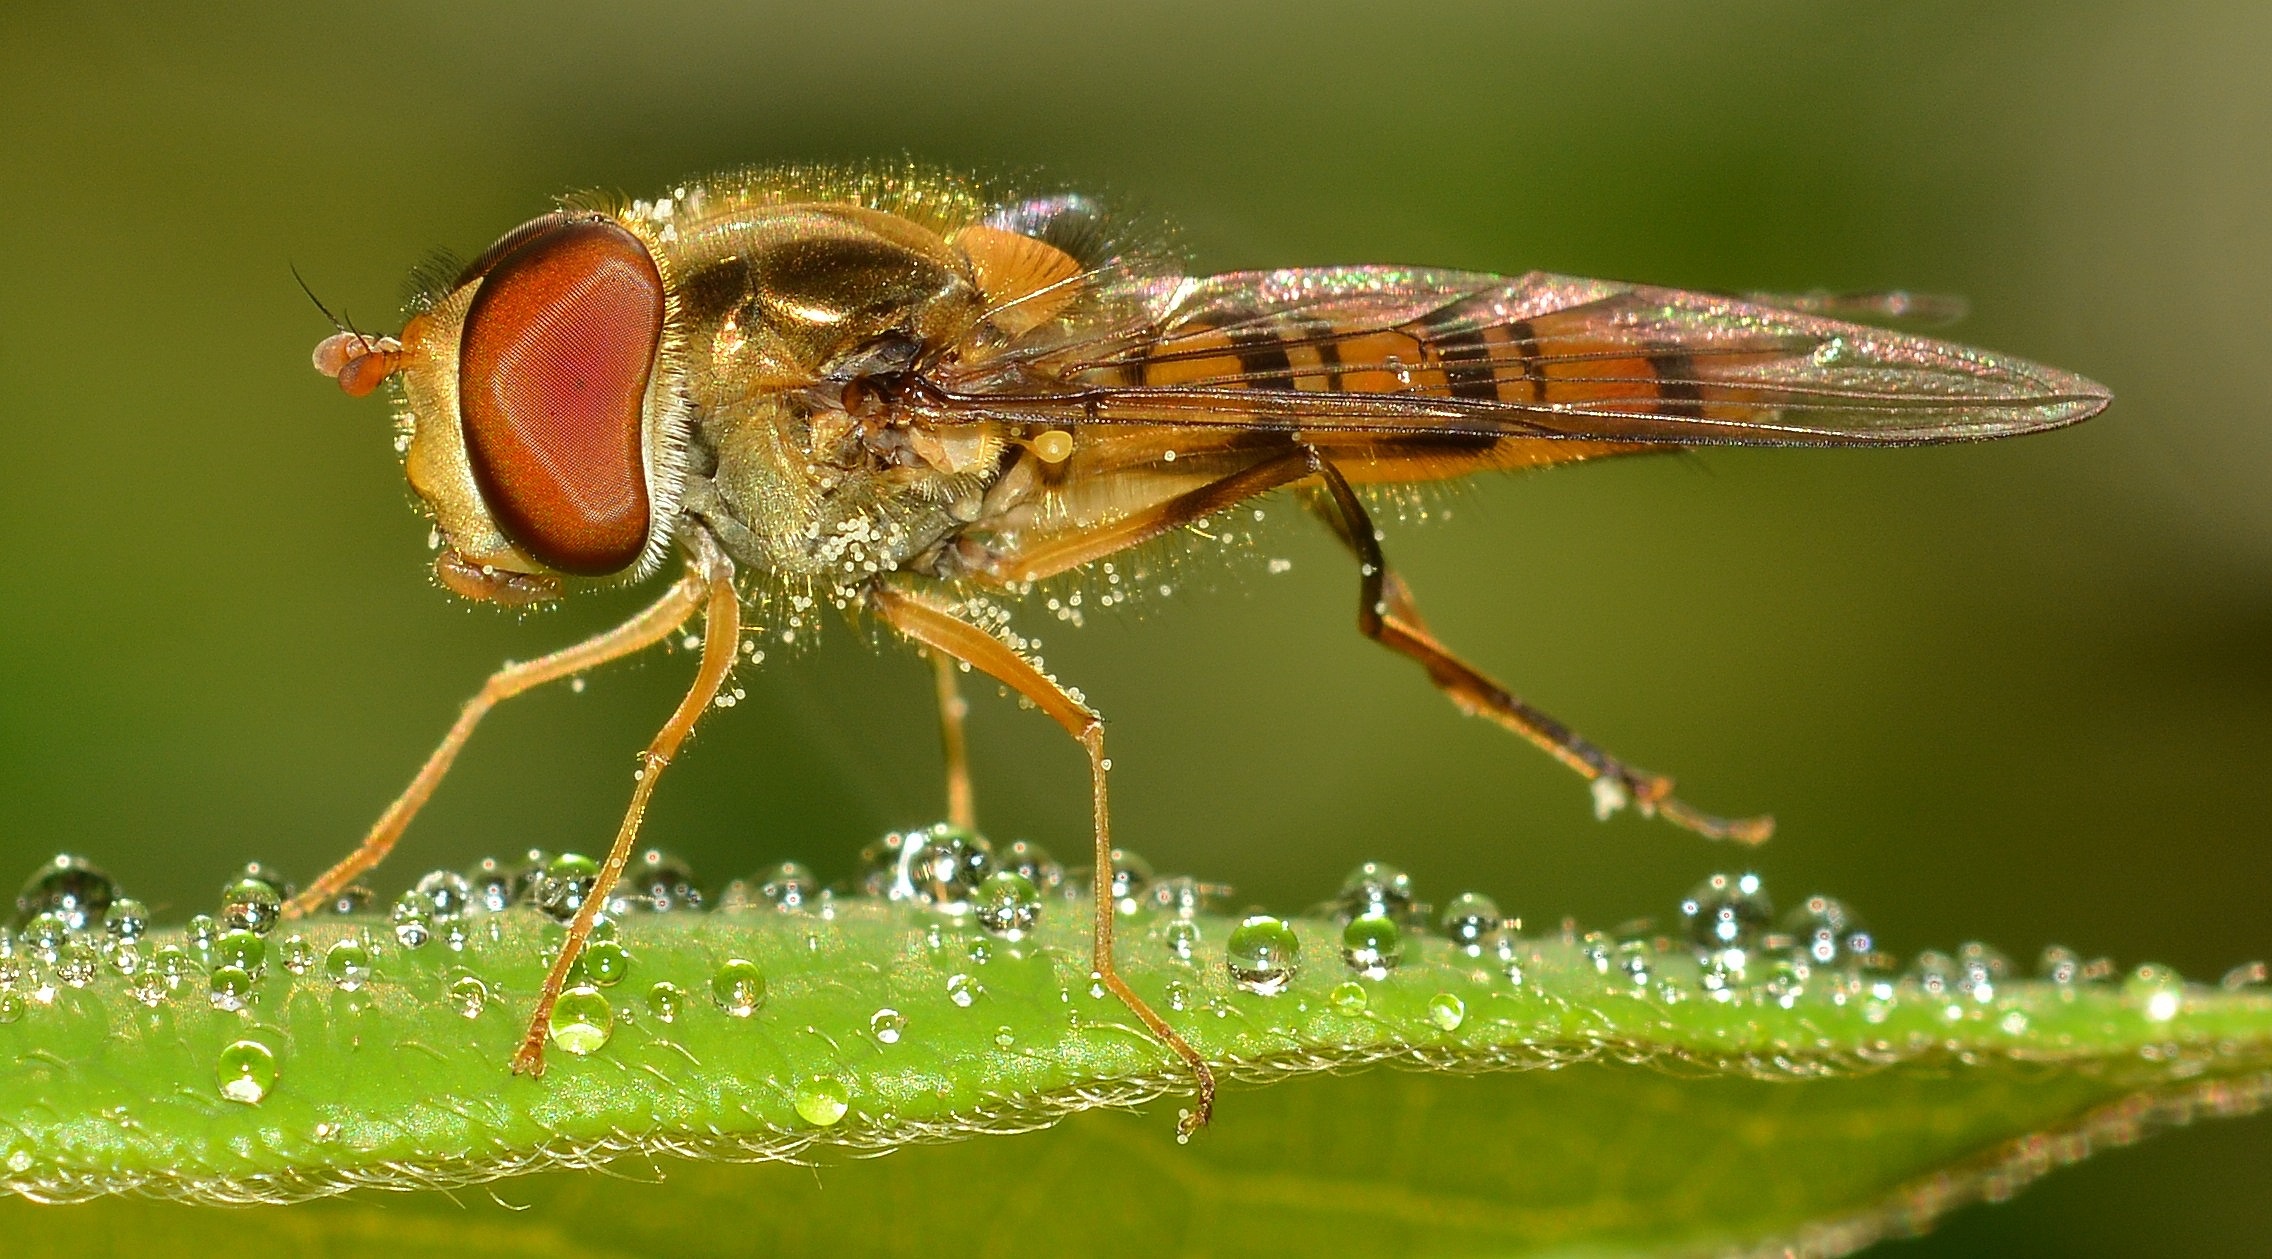
nature, photography, flower, fly, insect, fauna, invertebrate, close up, insects, pest, nectar, diptera, macro photography, arthropod, episyrphus, balteatus, lycaenid